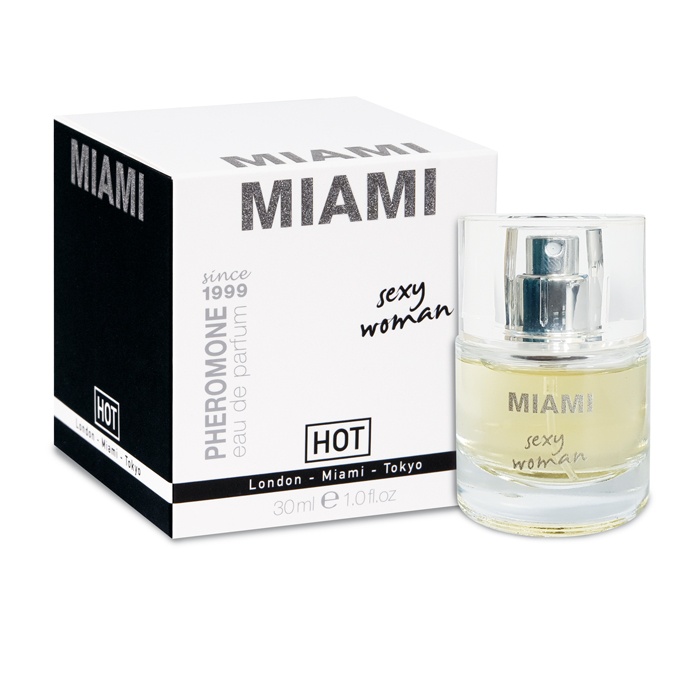
Hot Pheromone Miami - Sexy Woman
PHEROMONES are sexual attractants which are emitted by humans to attract the opposite sex. Scents to serve the biochemical communication between living beings. Examples are aphrodisiac pheromones or sexual lures, contains an absolutely fragrance-free spray and a stylish, french perfume. For an erotic and irresistable aura.
Brand: Hot Production
Category: Health & Beauty > Personal Care > Cosmetics > Perfumes & Colognes